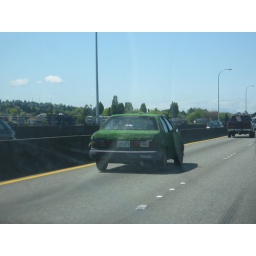
saw this car on the highway the other day, covered in fake grass